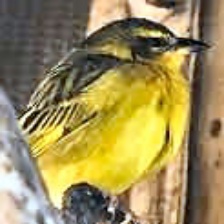
Species: EASTERN GOLDEN WEAVER
Scientific name: PLOCEUS SUBAUREUS